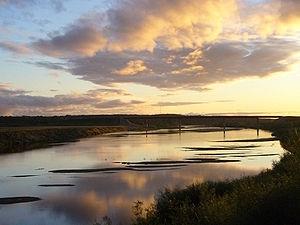
L'Ounja est une rivière de la Russie d'Europe, qui arrose les oblasts de Vologda et de Kostroma. L'Ounja est un affluent de la Volga.